Torch

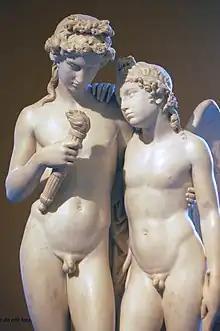
"Cupid Rekindling the Torch of Hymen" by George Rennie

The torch carried in relay by runners is used to light the Olympic flame which burns without interruption until the end of the Games. These torches and the relay tradition were introduced in the 1936 Summer Olympics by Carl Diem, the chairman of the event because during the duration of the Ancient Olympic Games in Olympia, a sacred flame burnt inside of the temple of Hera, kept in custody by her priestess.